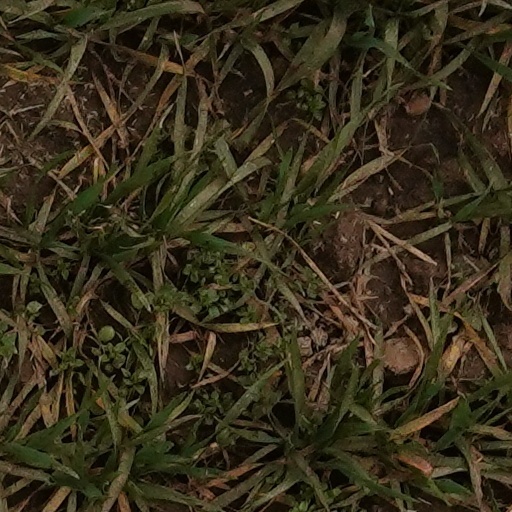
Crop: wheat